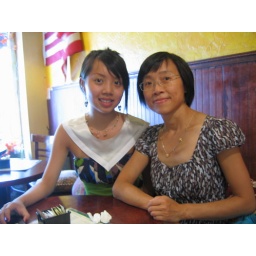
in the green apple cafe on dekalb ave